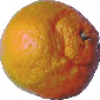
Label: mandarine